Nina Grewal

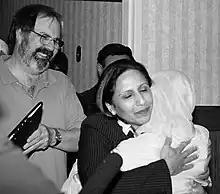
Canadian MP Nina Grewal hugs a supporter after her victory in the 2006 Canadian federal elections

Grewal is a member of the House of Commons Standing Committee on Foreign Affairs and the Sub-Committee on International Human Rights, and she has served on the Immigration, Canadian Heritage, and Status of Women committees.